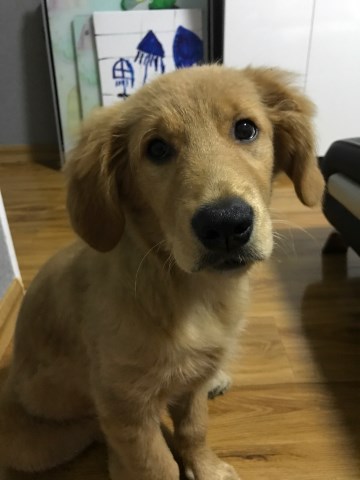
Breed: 5355-n000126-golden_retriever